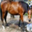
Label: horse